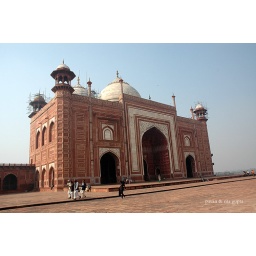
The red sandstone building of the mosque is one of the many buildings in the Taj Mahal complex.